Mark 83 bomb

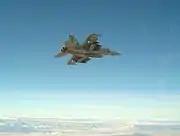
Ten Mark 83 bombs aboard a US Navy F/A-18E.

The nominal weight of the bomb is , although its actual weight varies between and , depending on fuze options, and fin configuration. The Mk 83 is a streamlined steel casing containing of tritonal high explosive. When filled with PBXN-109 thermally insensitive explosive, the bomb is designated BLU-110.